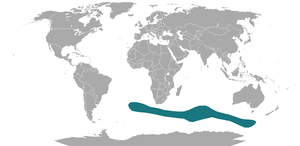
Cette liste commentée recense la mammalofaune aux îles Kerguelen. Elle répertorie les espèces de mammifères kergueleniens actuels et celles qui ont été récemment classifiées comme éteintes. Cette liste comporte 32 espèces réparties en six ordres et treize familles, dont trois sont « en danger », une est « vulnérable », une autre est « quasi menacée » et dix ont des « données insuffisantes » pour être classées.
Cette liste commentée recense la mammalofaune aux Terres australes françaises. Elle répertorie les espèces de mammifères actuels de ces districts des TAAF et celles qui ont été récemment classifiées comme éteintes. Cette liste comporte 38 espèces réparties en six ordres et quinze familles, dont trois sont « en danger », deux sont « vulnérables », une est « quasi menacée » et treize ont des « données insuffisantes » pour être classées. À l'échelle française, par la liste rouge de l'UICN France, ces mammifères n'ont pas forcément les mêmes statuts que précédemment : deux sont « en danger », trois ont des « données insuffisantes » pour être classés et treize sont « non applicables ».
Cette liste commentée recense la mammalofaune à La Réunion. Elle répertorie les espèces de mammifères réunionnais actuels et celles qui ont été récemment classifiées comme éteintes. Cette liste comporte 44 espèces réparties en neuf ordres et 21 familles, dont une est « éteinte », trois sont « en danger », quatre sont « vulnérables » et douze ont des « données insuffisantes » pour être classées. À l'échelle française, par la liste rouge de l'UICN France, ces mammifères n'ont pas forcément les mêmes statuts que précédemment : une est « éteinte », une autre est « en danger critique d'extinction », une est « en danger », une autre est « quasi menacée », six ont des « données insuffisantes » pour être classées et vingt sont « non applicables ».